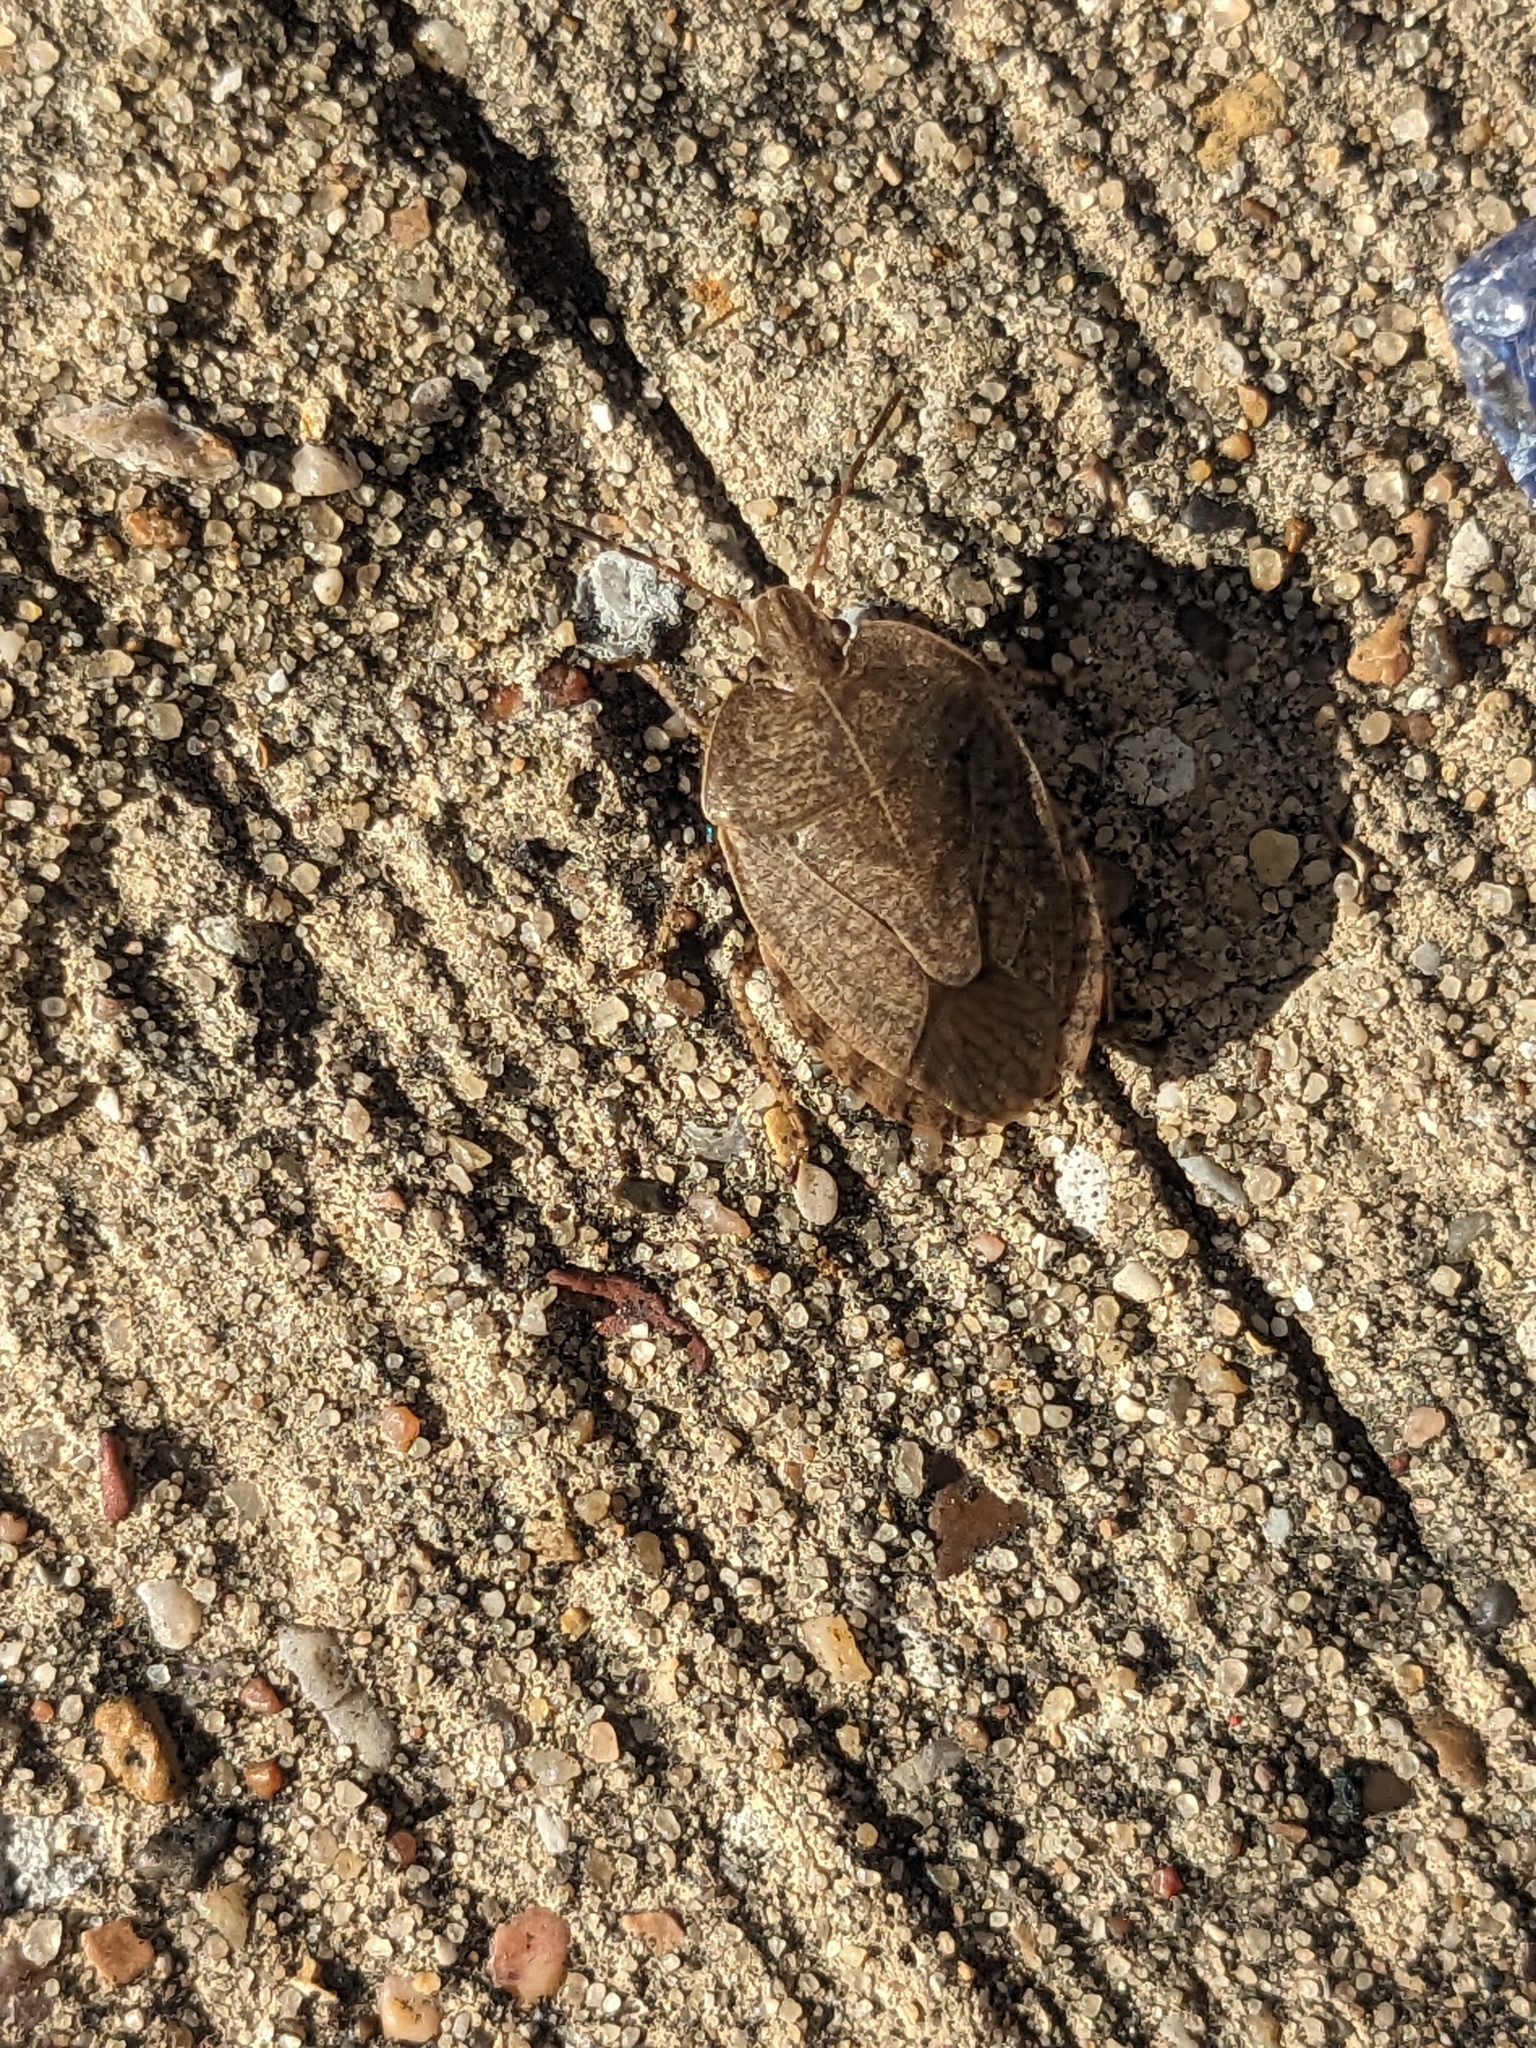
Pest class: stink_bug